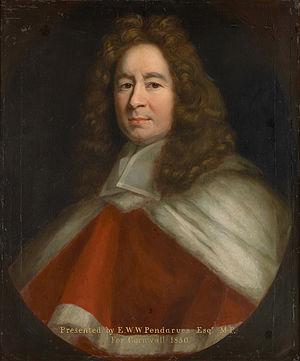
Sir William Gregory, né le 1ᵉʳ mars 1625 et mort à Londres le 28 mai 1696, est un homme politique et juge anglais.